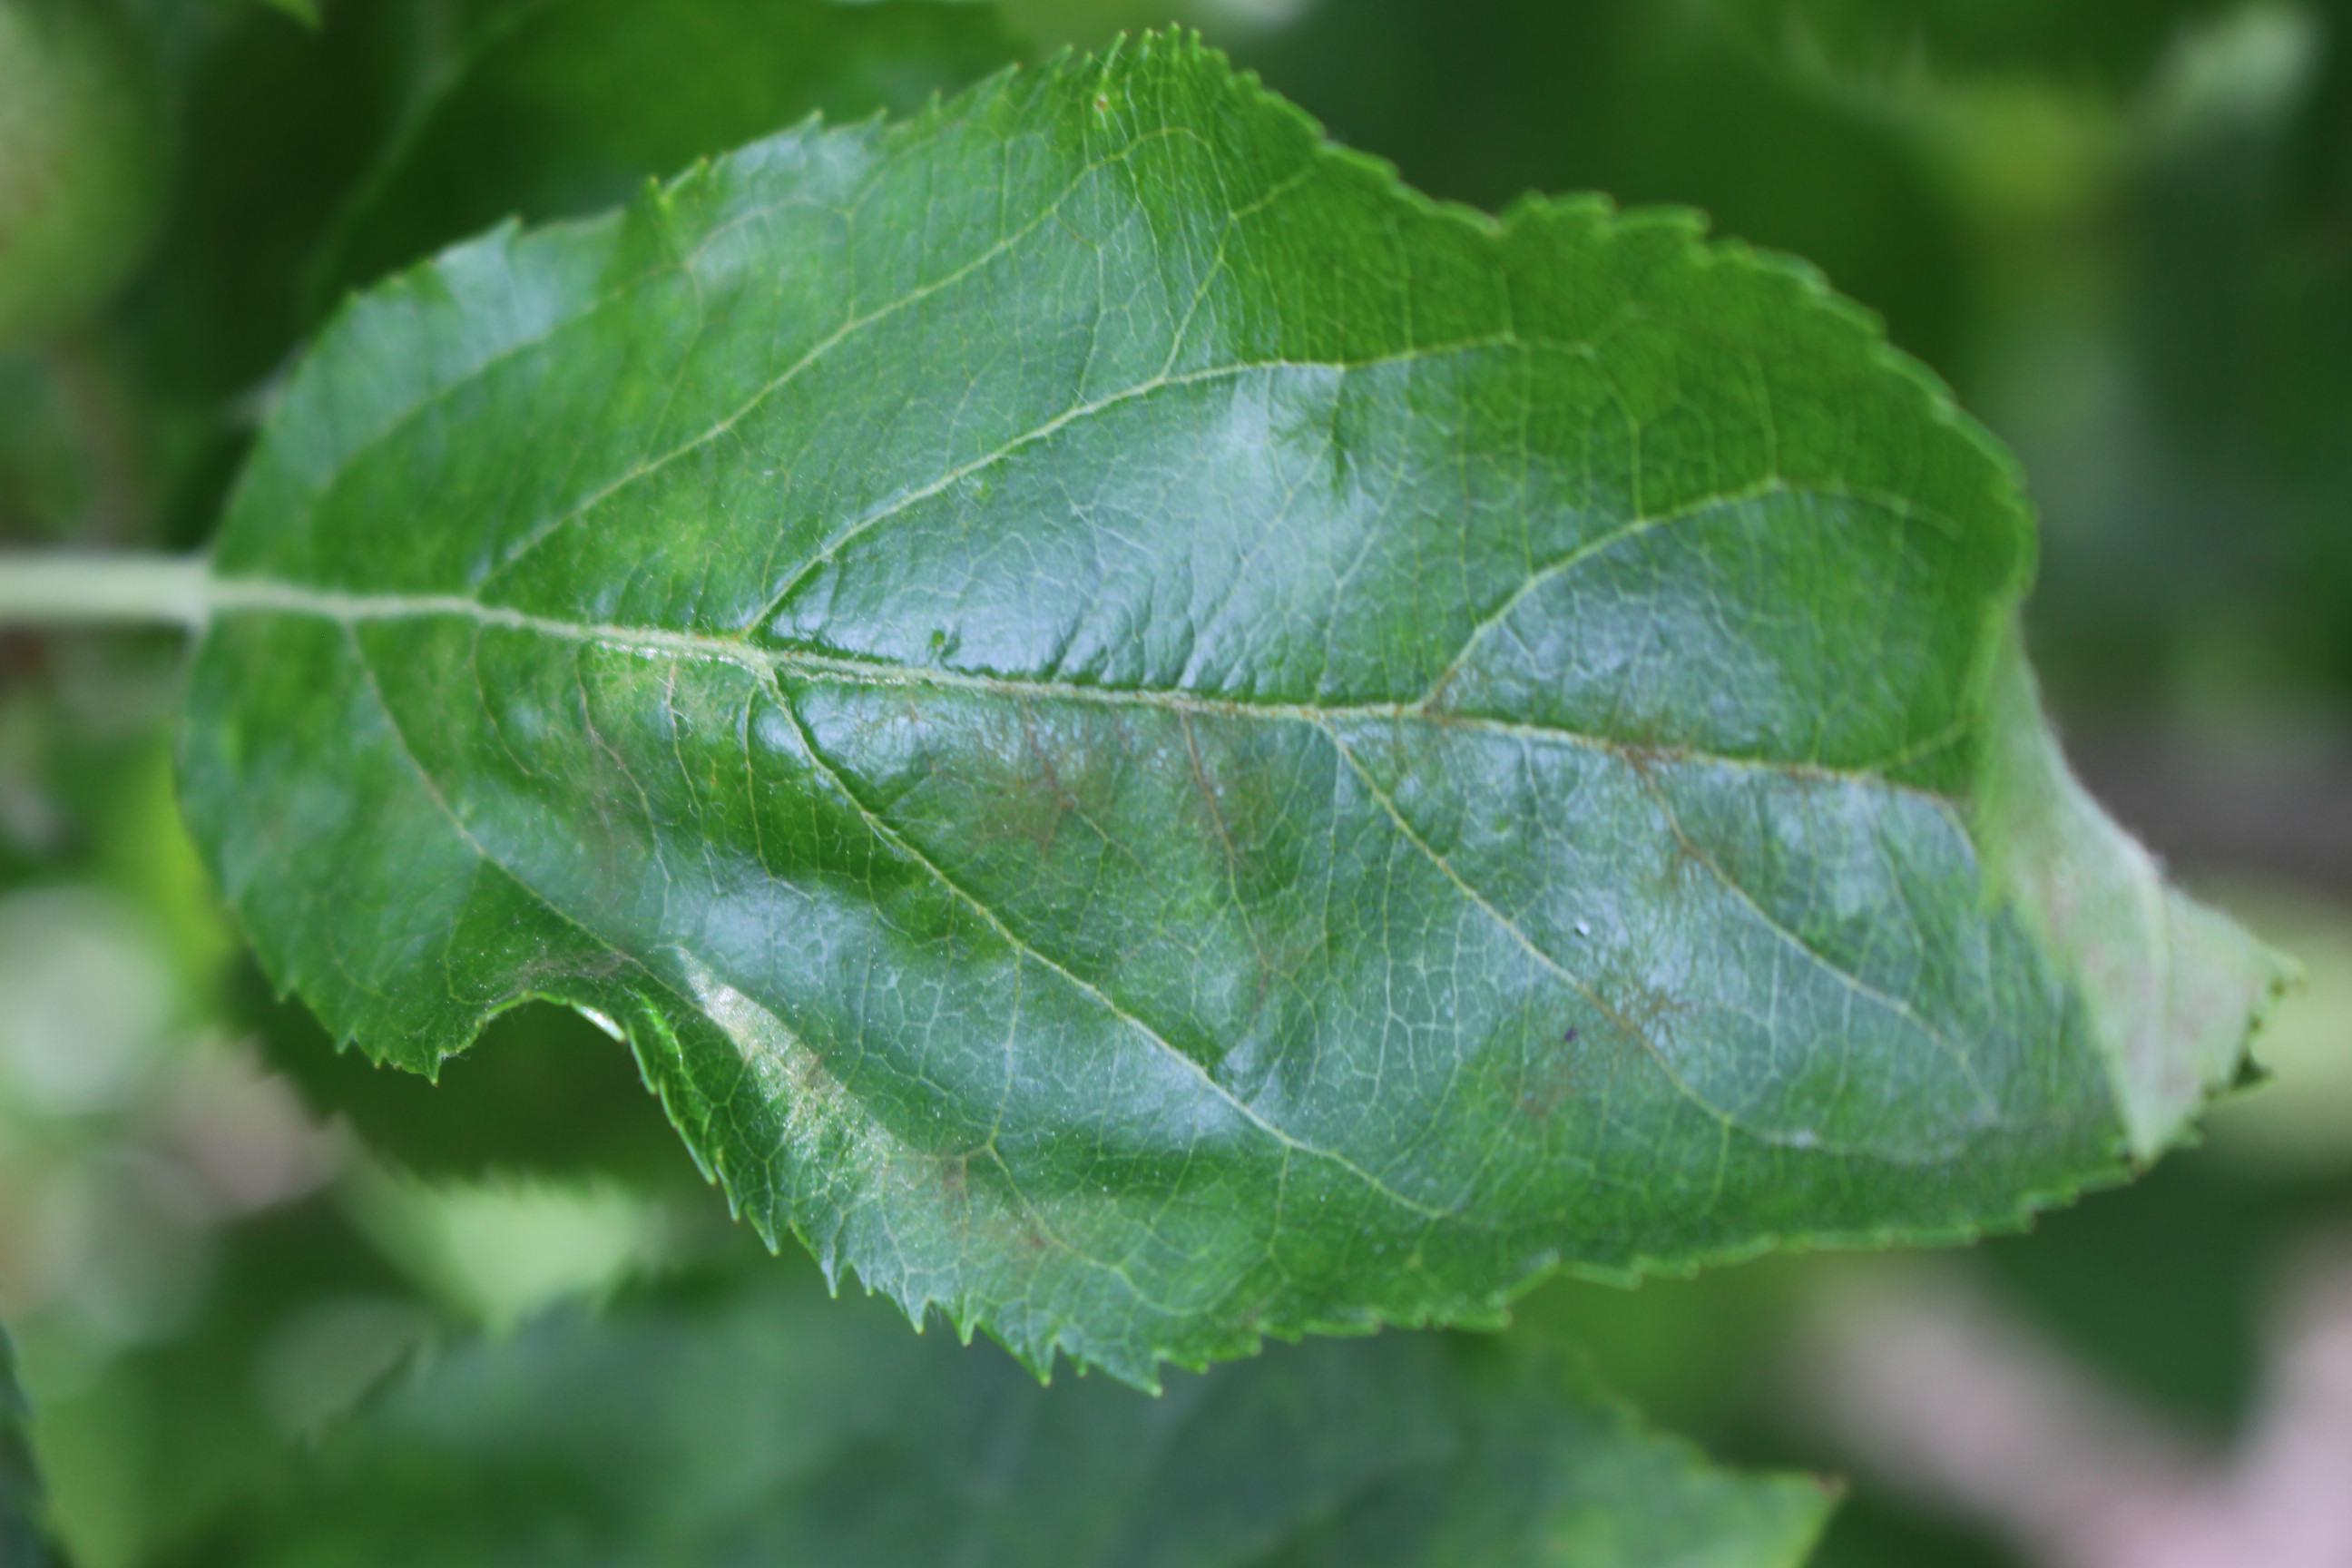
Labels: rust